Atlanticopristis

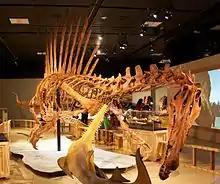
Like "Onchopristis" (model pictured), "Atlanticopristis" coexisted with spinosaurids

"Atlanticopristis" originates from the Alcântara Formation, which is dated to the Cenomanian stage of the Late Cretaceous, sometime between 100.5 and 93.9 million years ago. The formation, composed of Cretaceous sediments, outcrops at the coastline of the São Marcos Bay, and documents the separation of South America and Africa; while presenting a large quantity and variety of continental and marine vertebrates. Fossils from the Alcântara Formation are highly diverse and plentiful, yet often fragmentary. The describers of "Atlanticopristis" suggested that the taxon likely came from the shallow marine regions of the southern Atlantic Ocean, and periodically entered estuarine waters. The area that is now Laje do Coringa locality would have comprised tidal estuaries of rivers and lagoons, alongside these would have been large forests of conifers, horsetails, and ferns.